Seinfeld: A XXX Parody

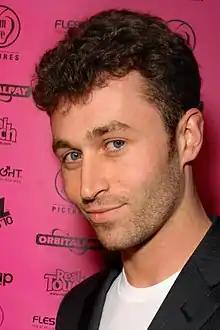
James Deen played Gerry, a parody of Jerry Seinfeld.

"Seinfeld: A XXX Parody" was written by A.J. Slater and directed by Lee Roy Myers. Filming began on April 10, 2009 in San Fernando Valley. In an interview, Myers said that he thought the sets and performances were exactly like the original show, saying that "people will be shocked". He said their goal was to "do an episode as if there was sex in the episode". The cast members said that they spent much time watching the original show and studying the original characters they were going to impersonate in preparing to act for the movie.